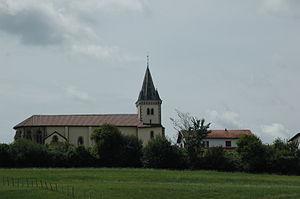
L'église Saint-Félix de Garris